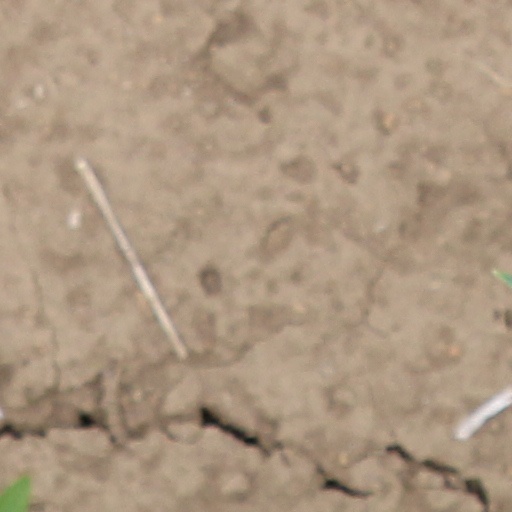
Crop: wheat